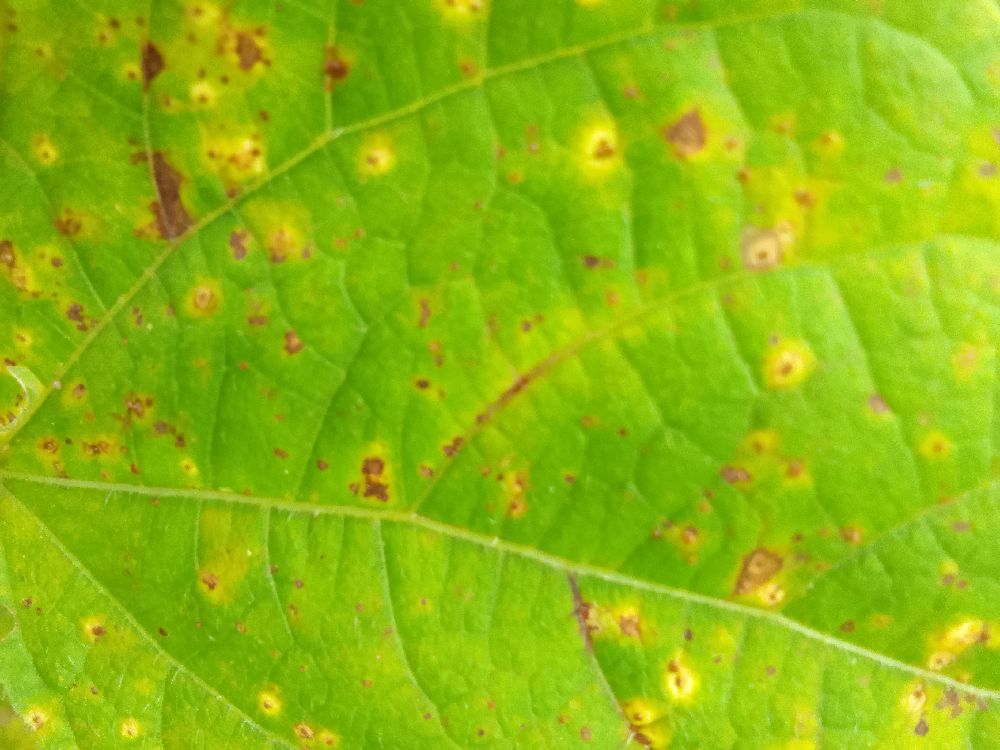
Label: rust